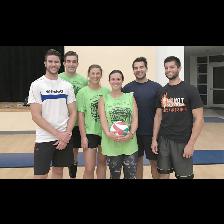
Label: Human